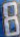
Number: 8